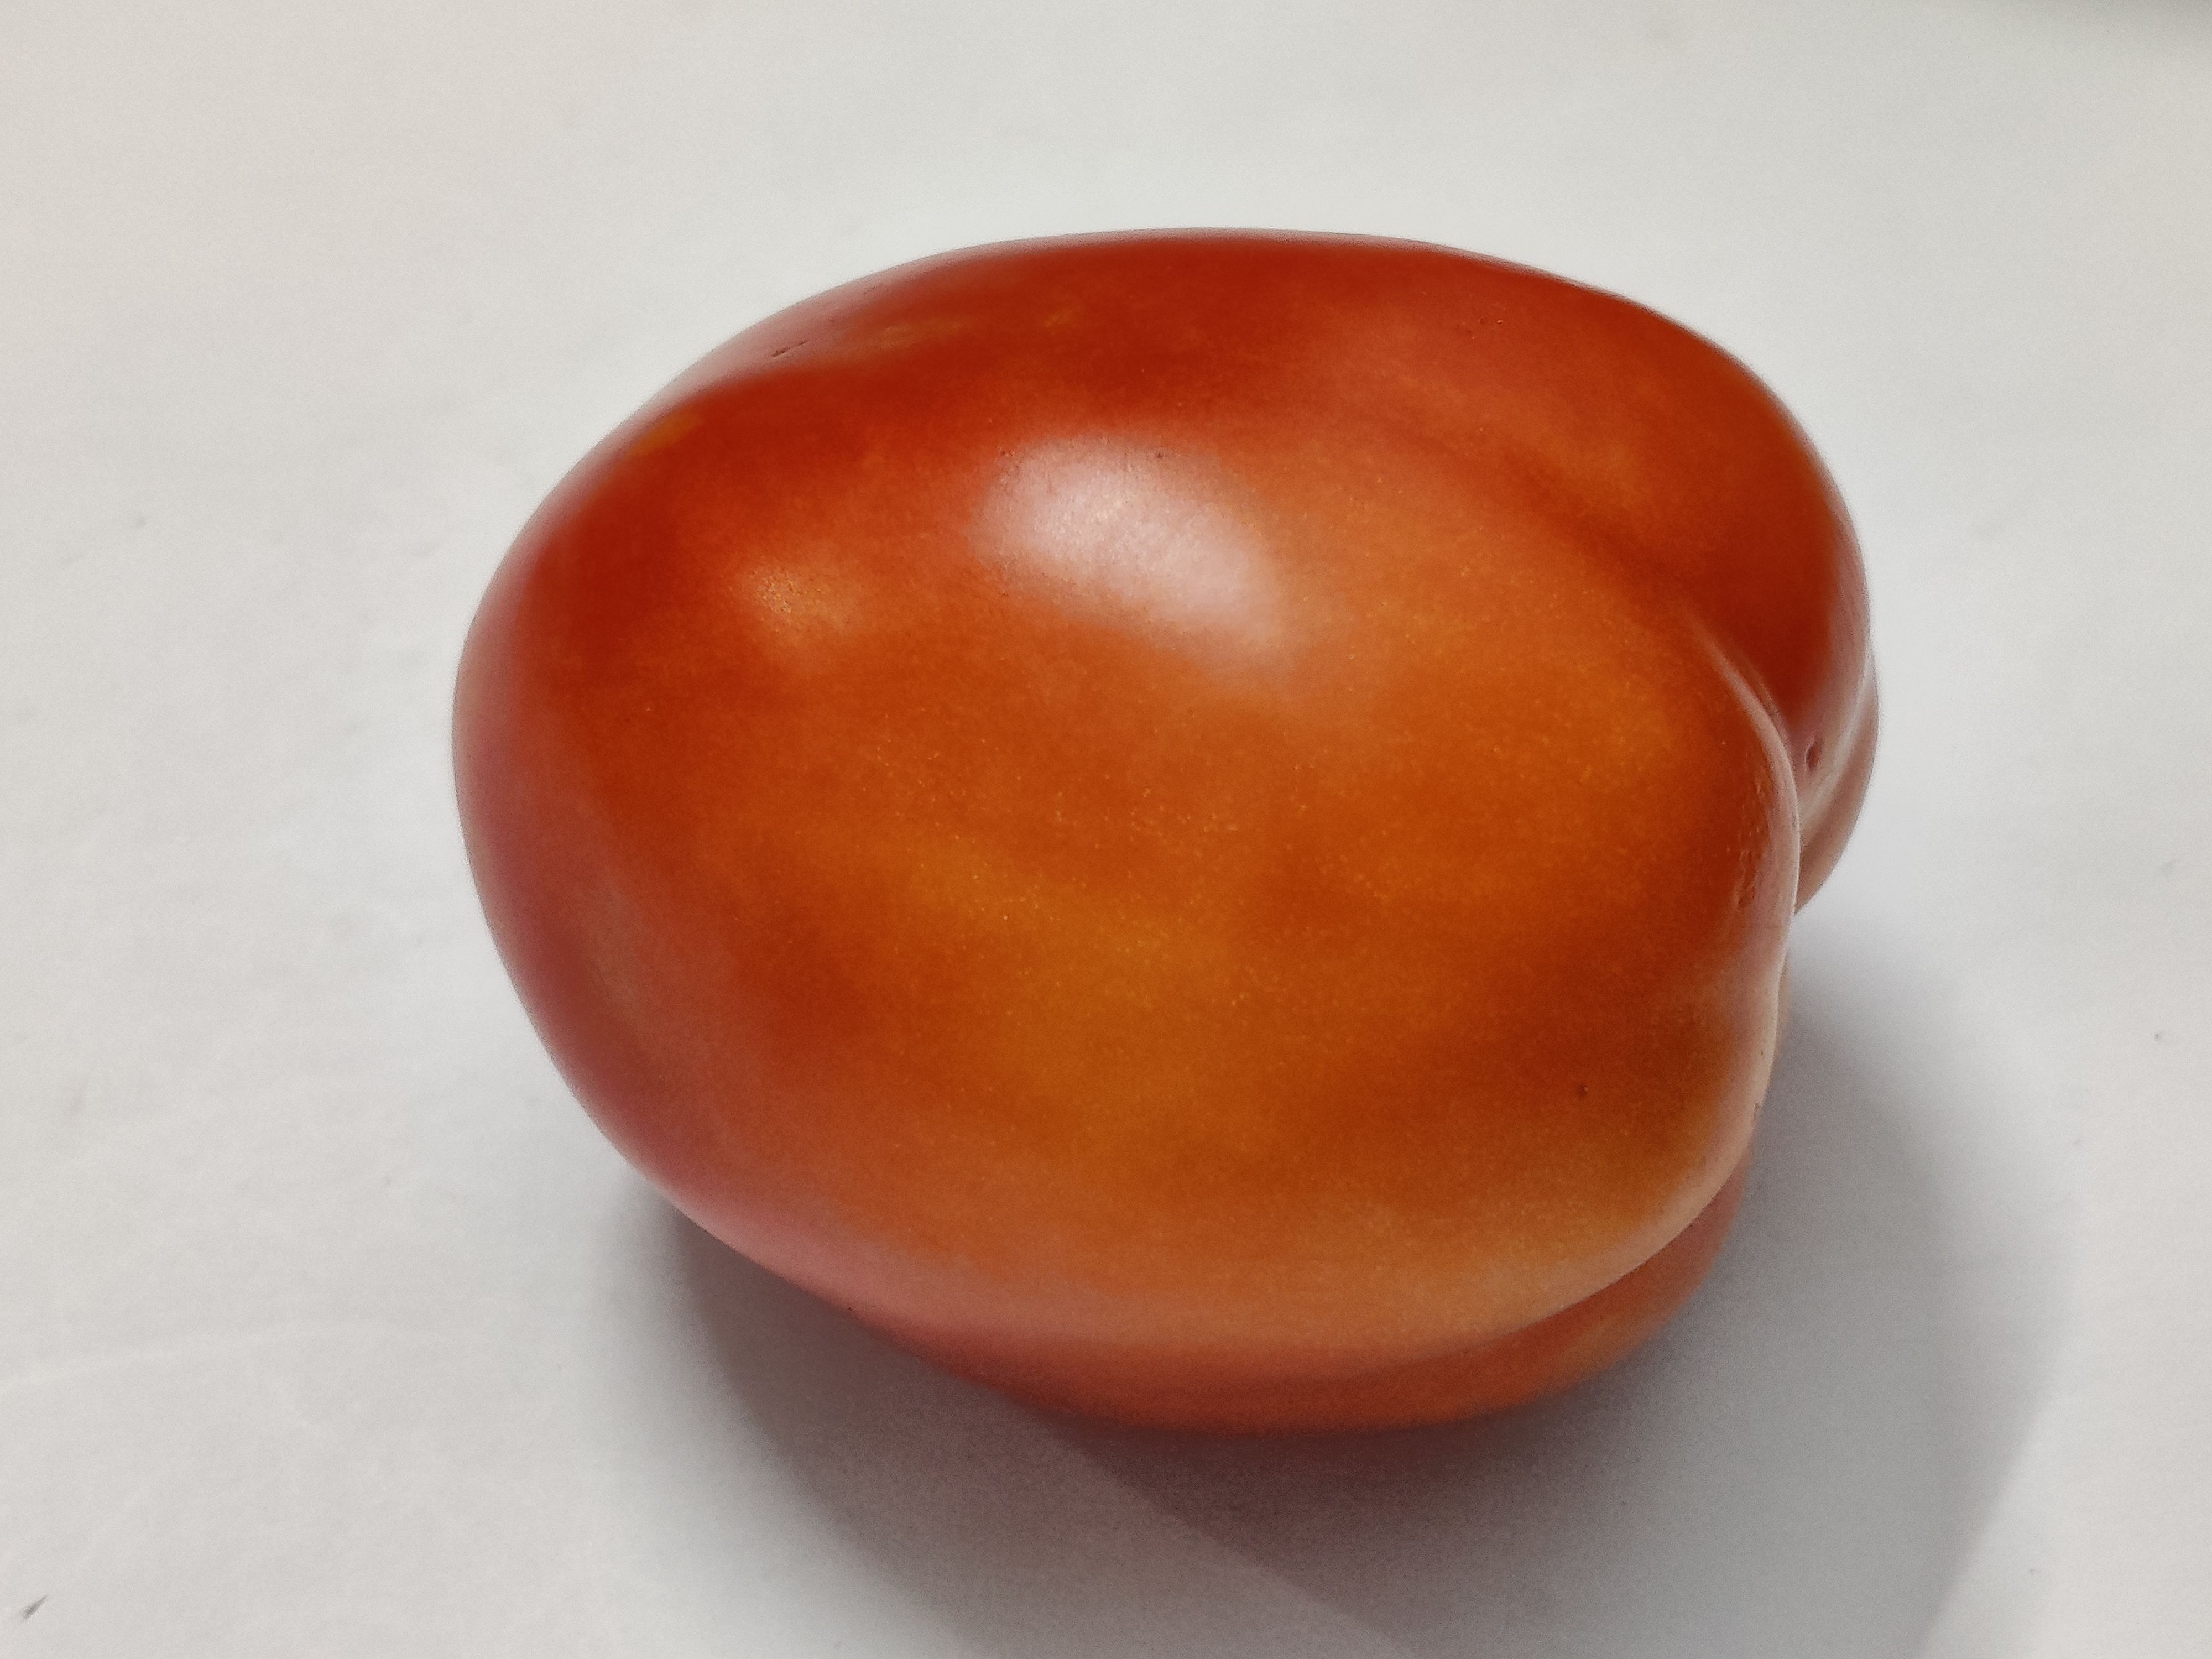
Fruit: tomatoes
Grade: 1st-grade